Fabius function

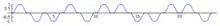
Extension of the function to the nonnegative real numbers.

In mathematics, the Fabius function is an example of an infinitely differentiable function that is nowhere analytic, found by .